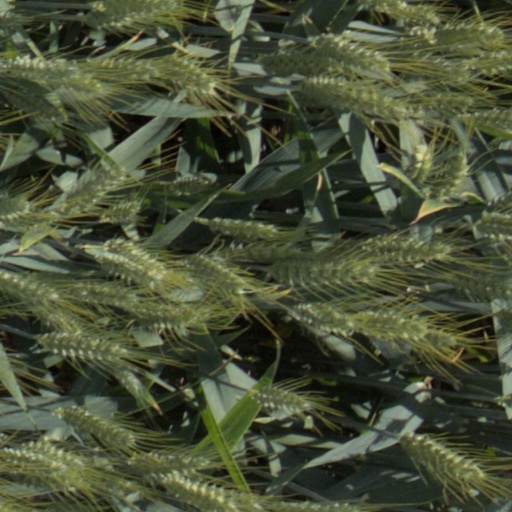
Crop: wheat